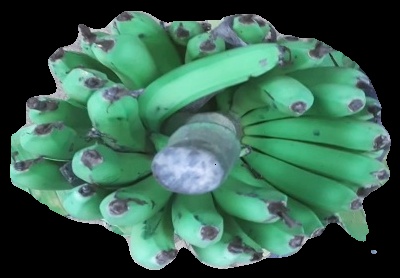
Variety: pachbale
Grade: grade2